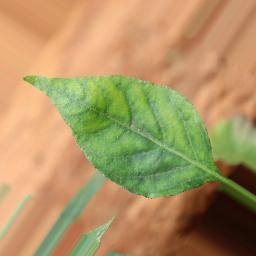
Label: healthy